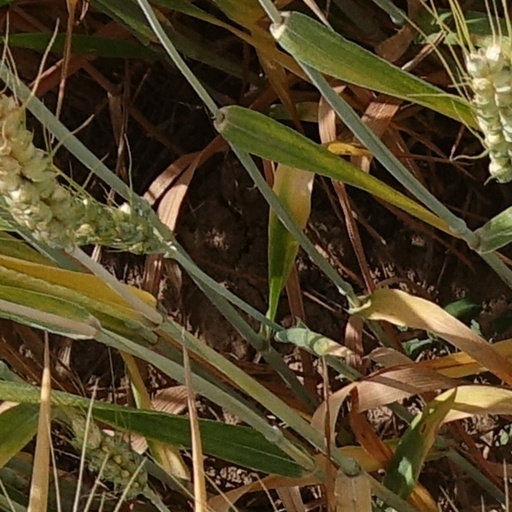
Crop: wheat